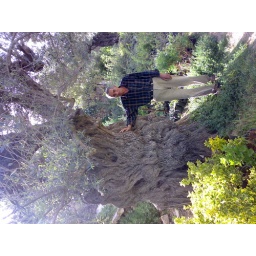
a 2,000 year old olive tree at a garden centre near my house